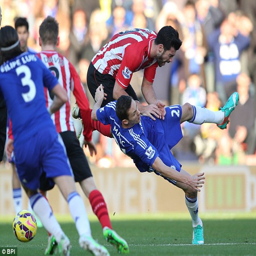
not one to shirk a tackle , person flies into a challenge with football player